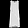
Label: Dress